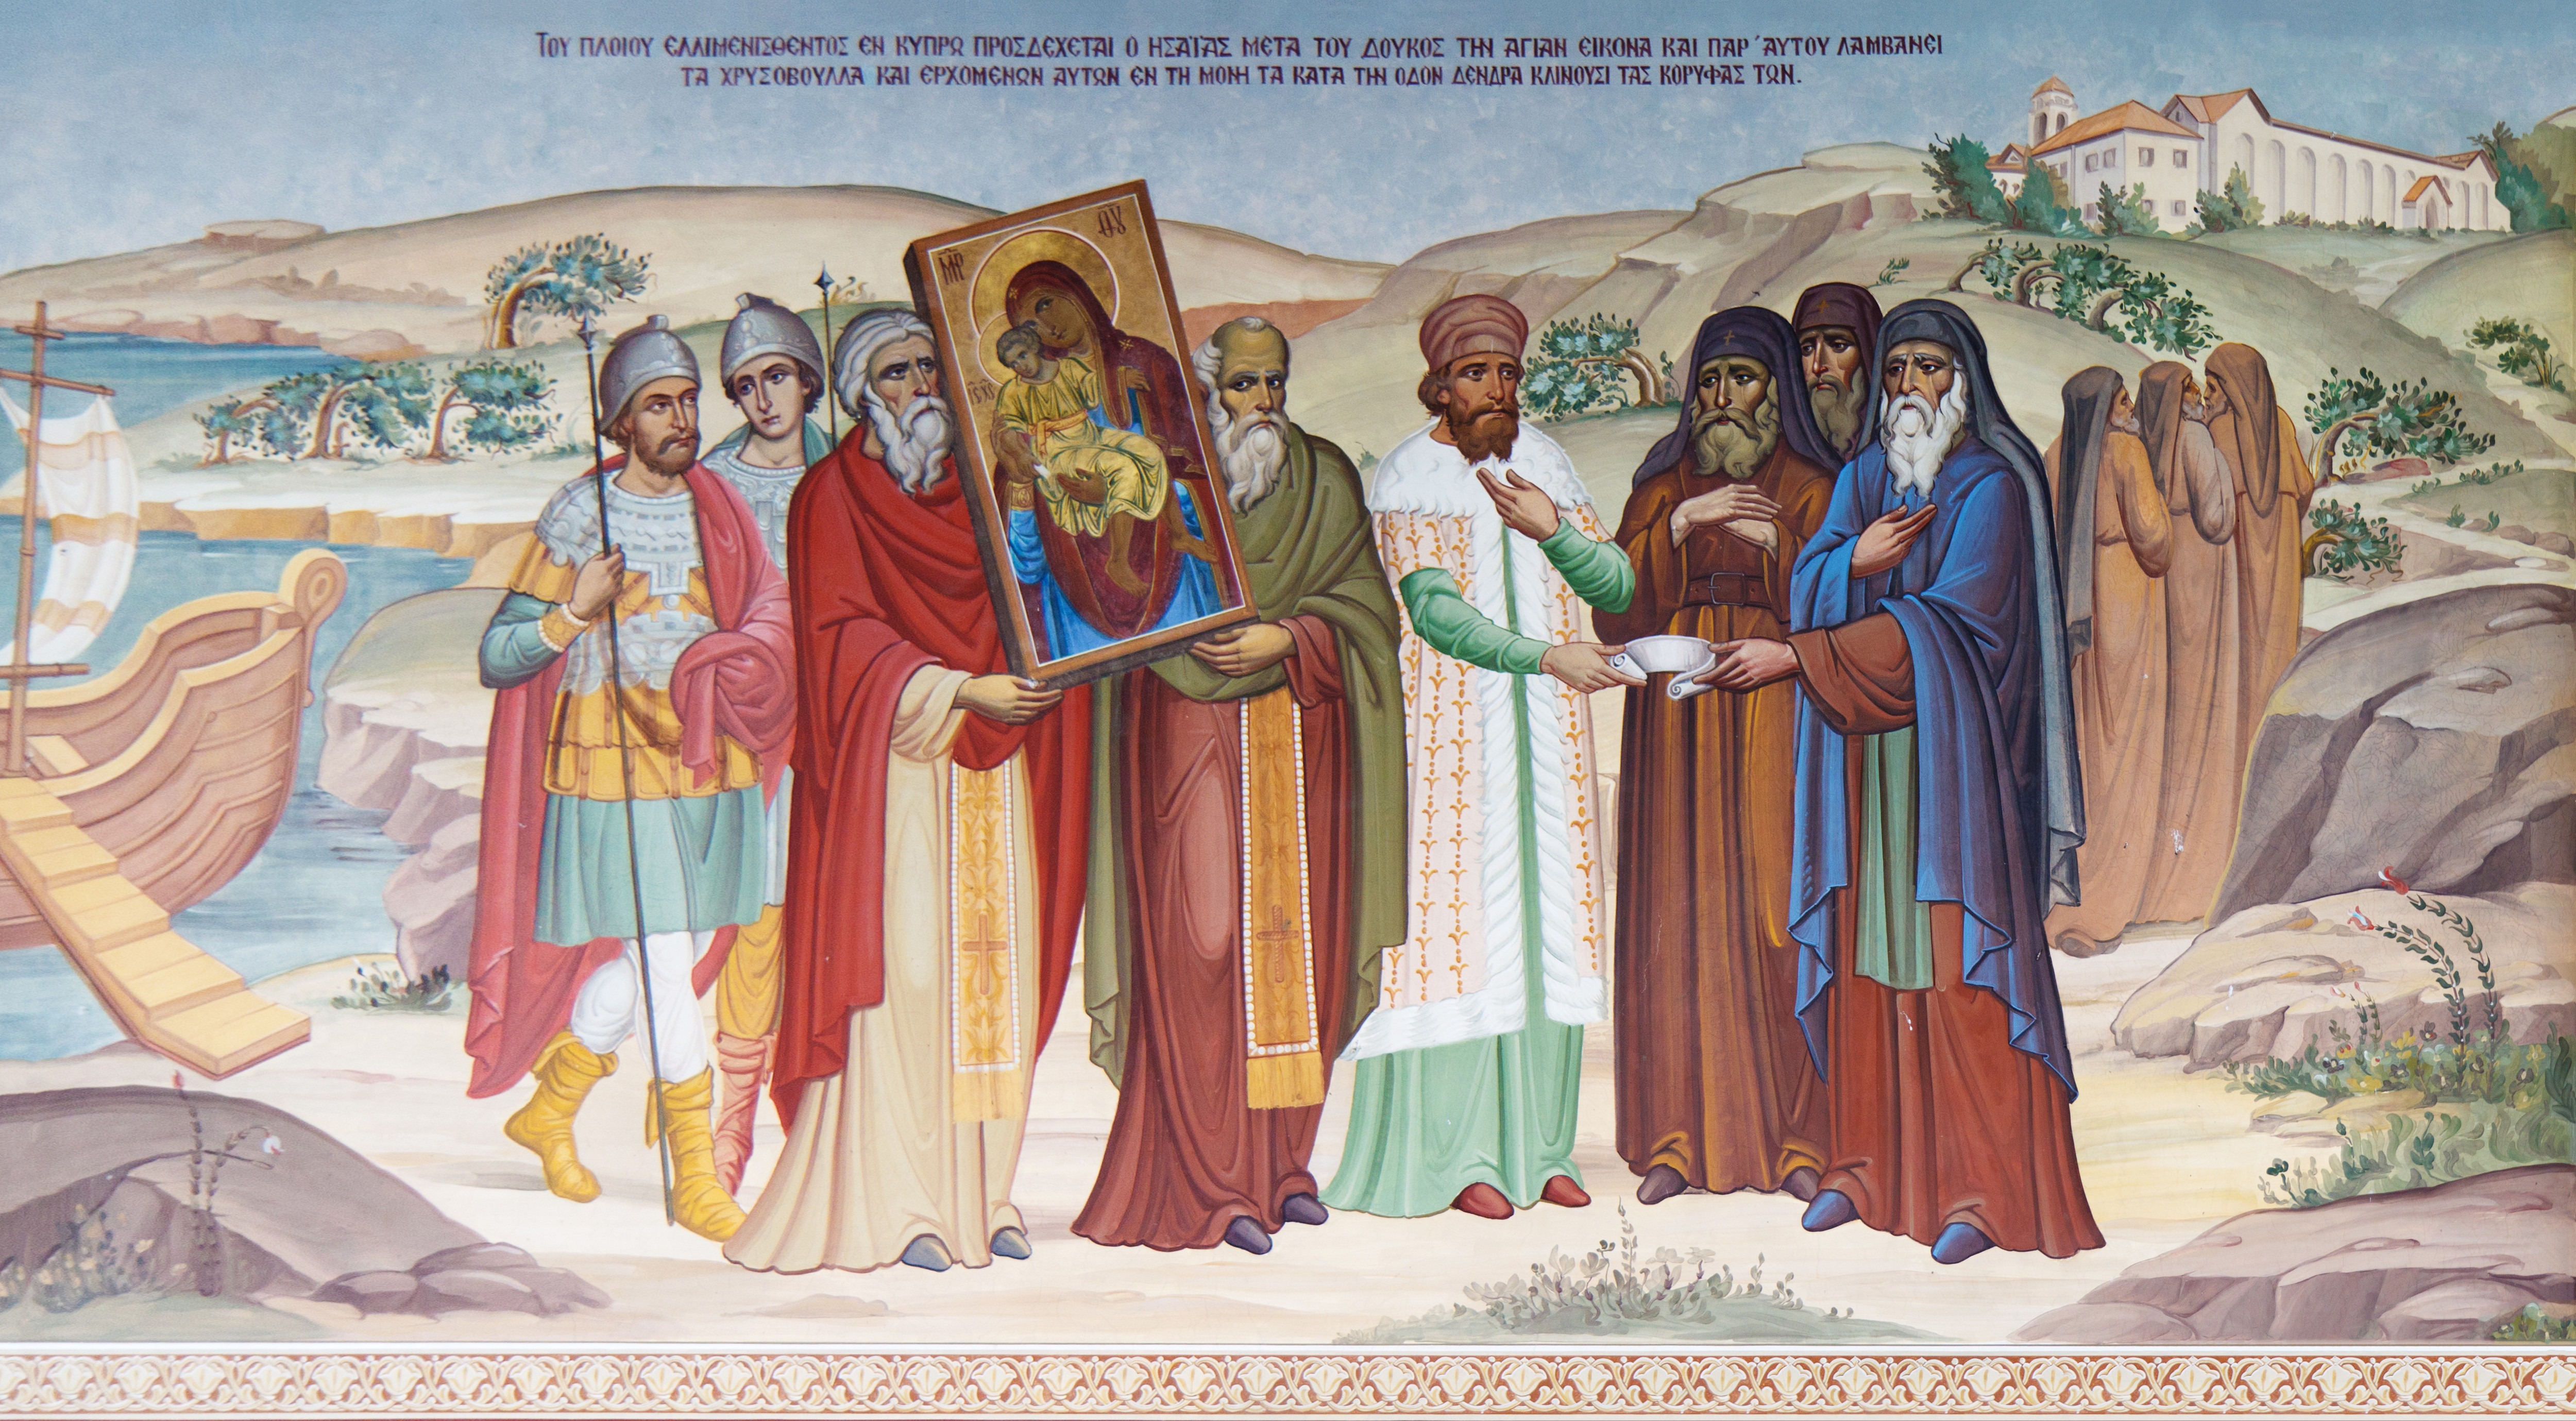
antique, old, wall, europe, pattern, greek, religion, church, historic, artwork, painting, christmas decoration, textile, art, monastery, mural, saint, sanctuary, christianity, orthodox, unesco, cyprus